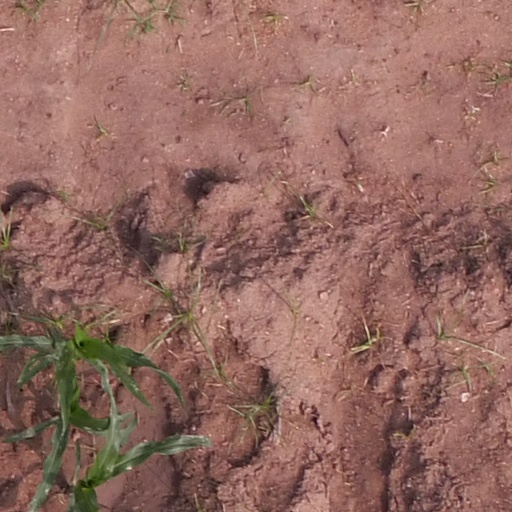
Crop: maize; corn